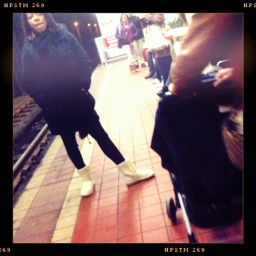
girl in the blue coat waiting